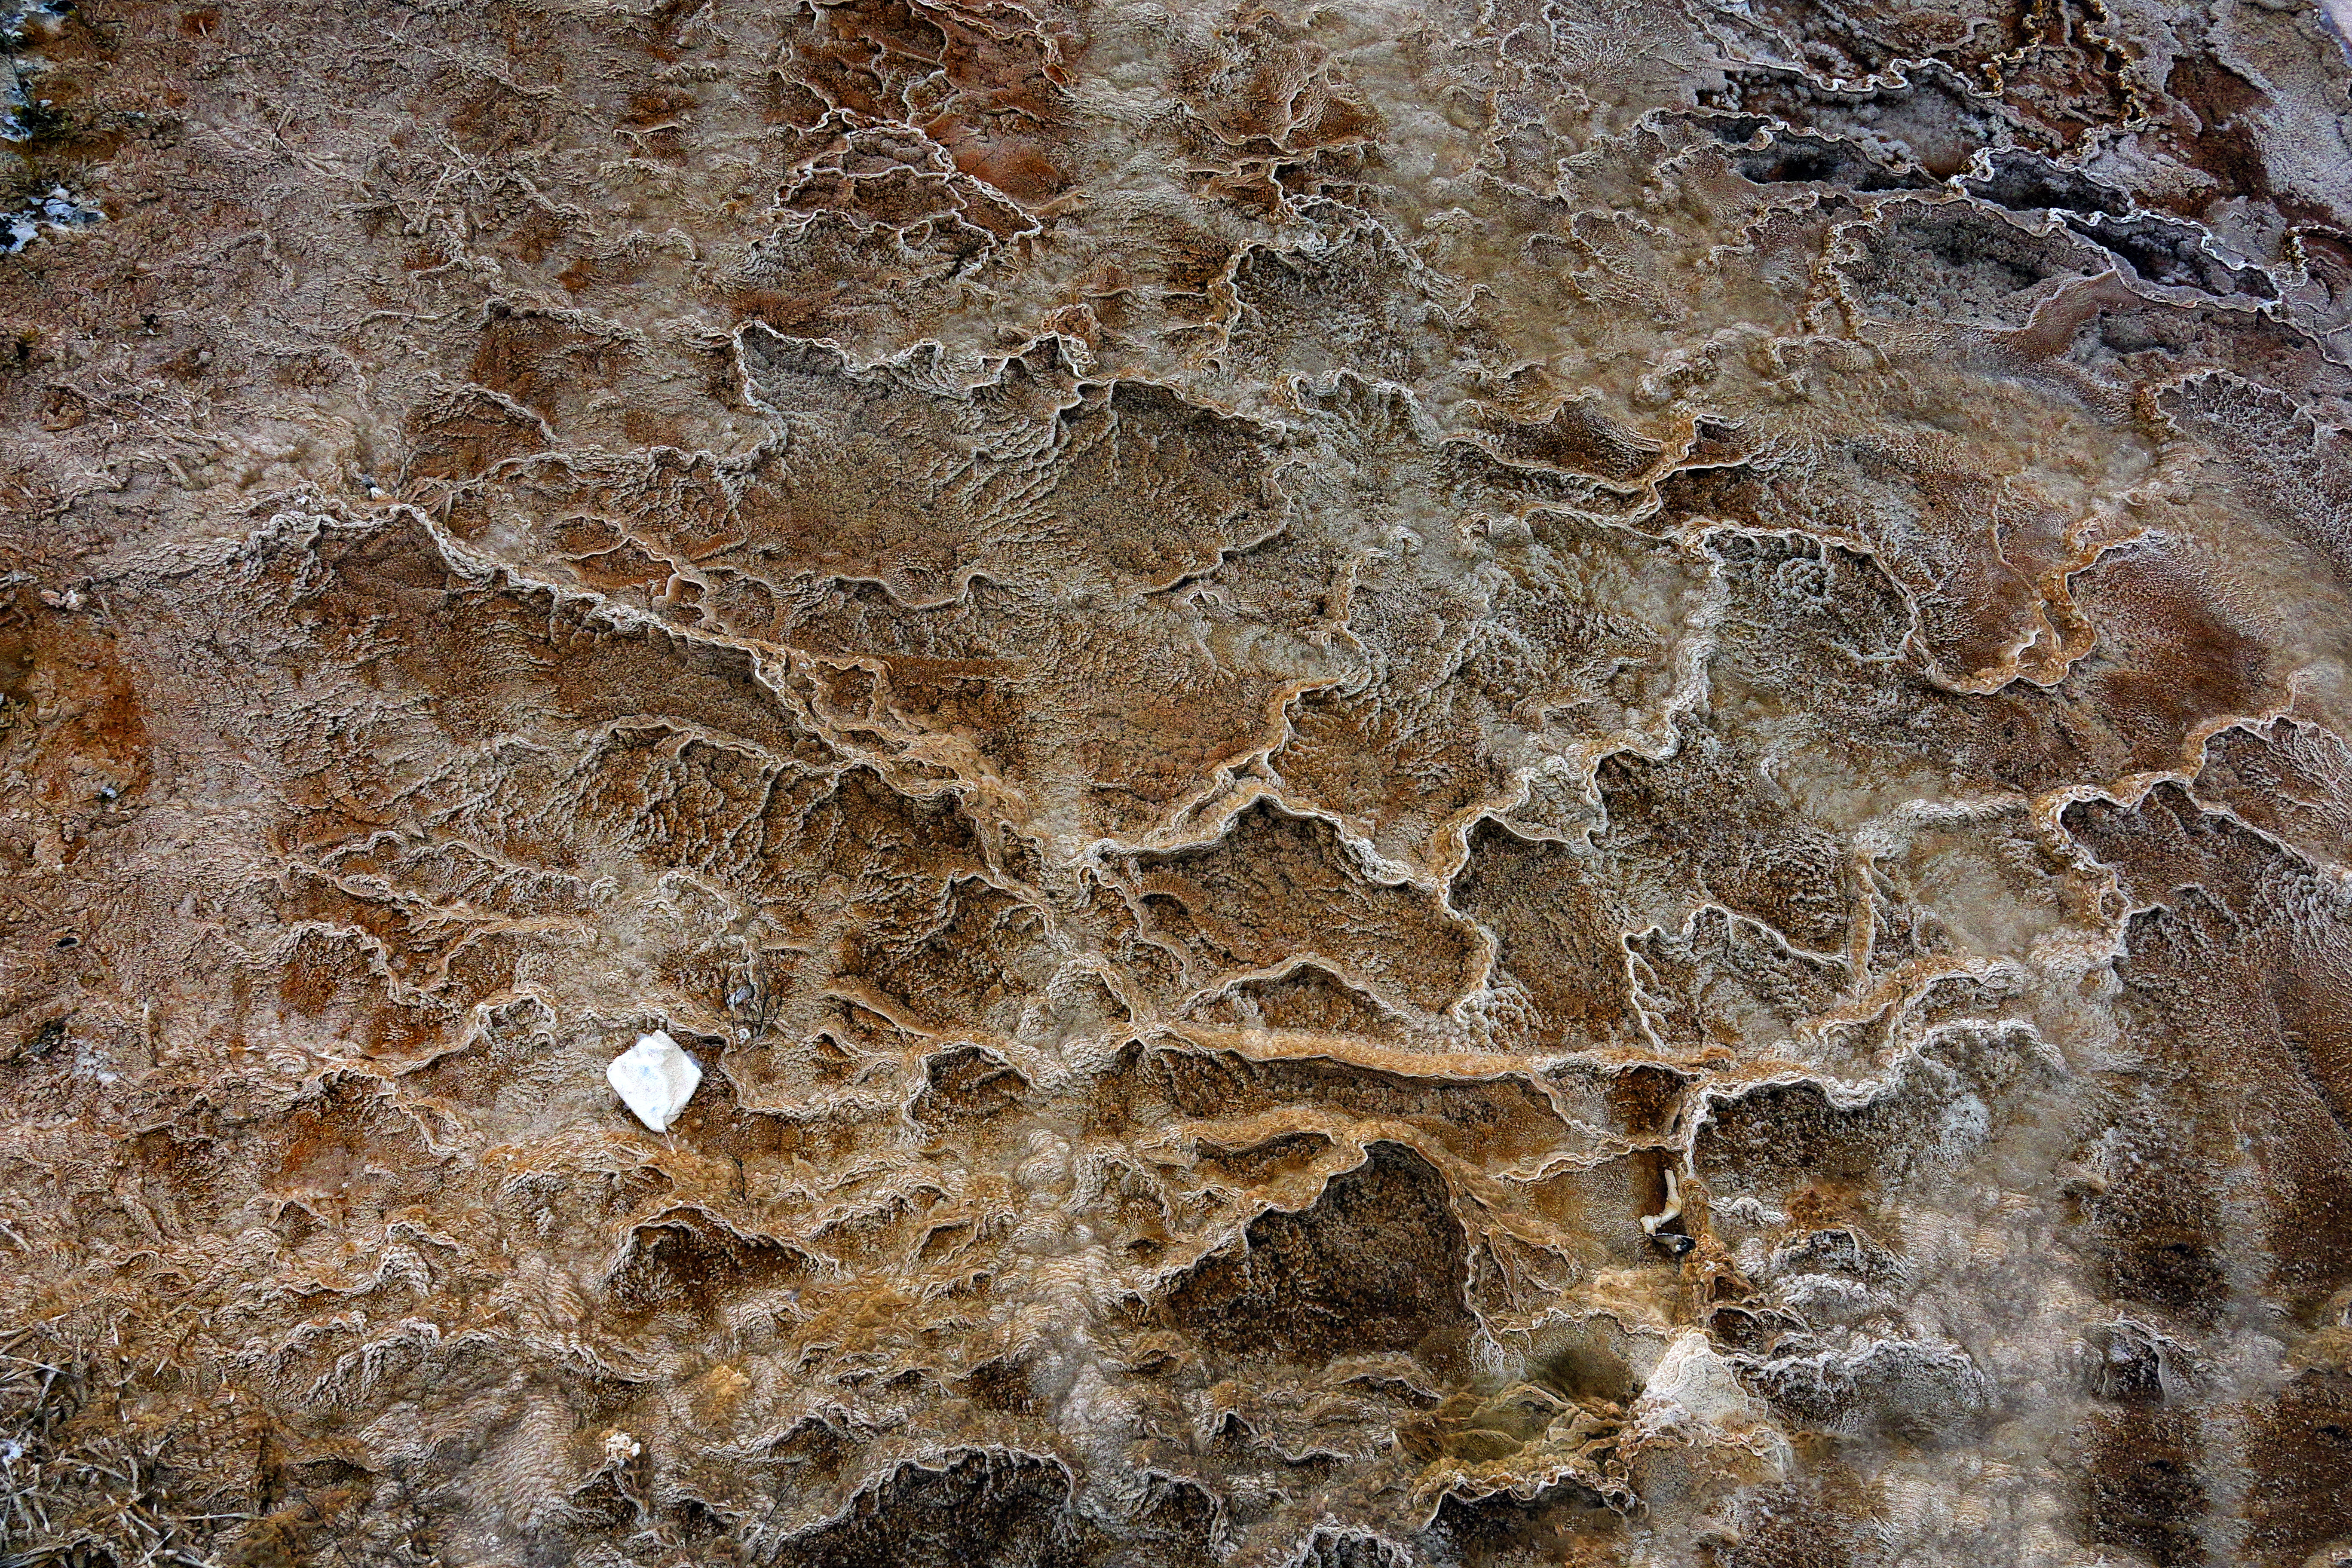
rock, texture, formation, soil, material, cool image, geology, i, wyoming, sonyrx10iii, mammothhotsprings, ancient history